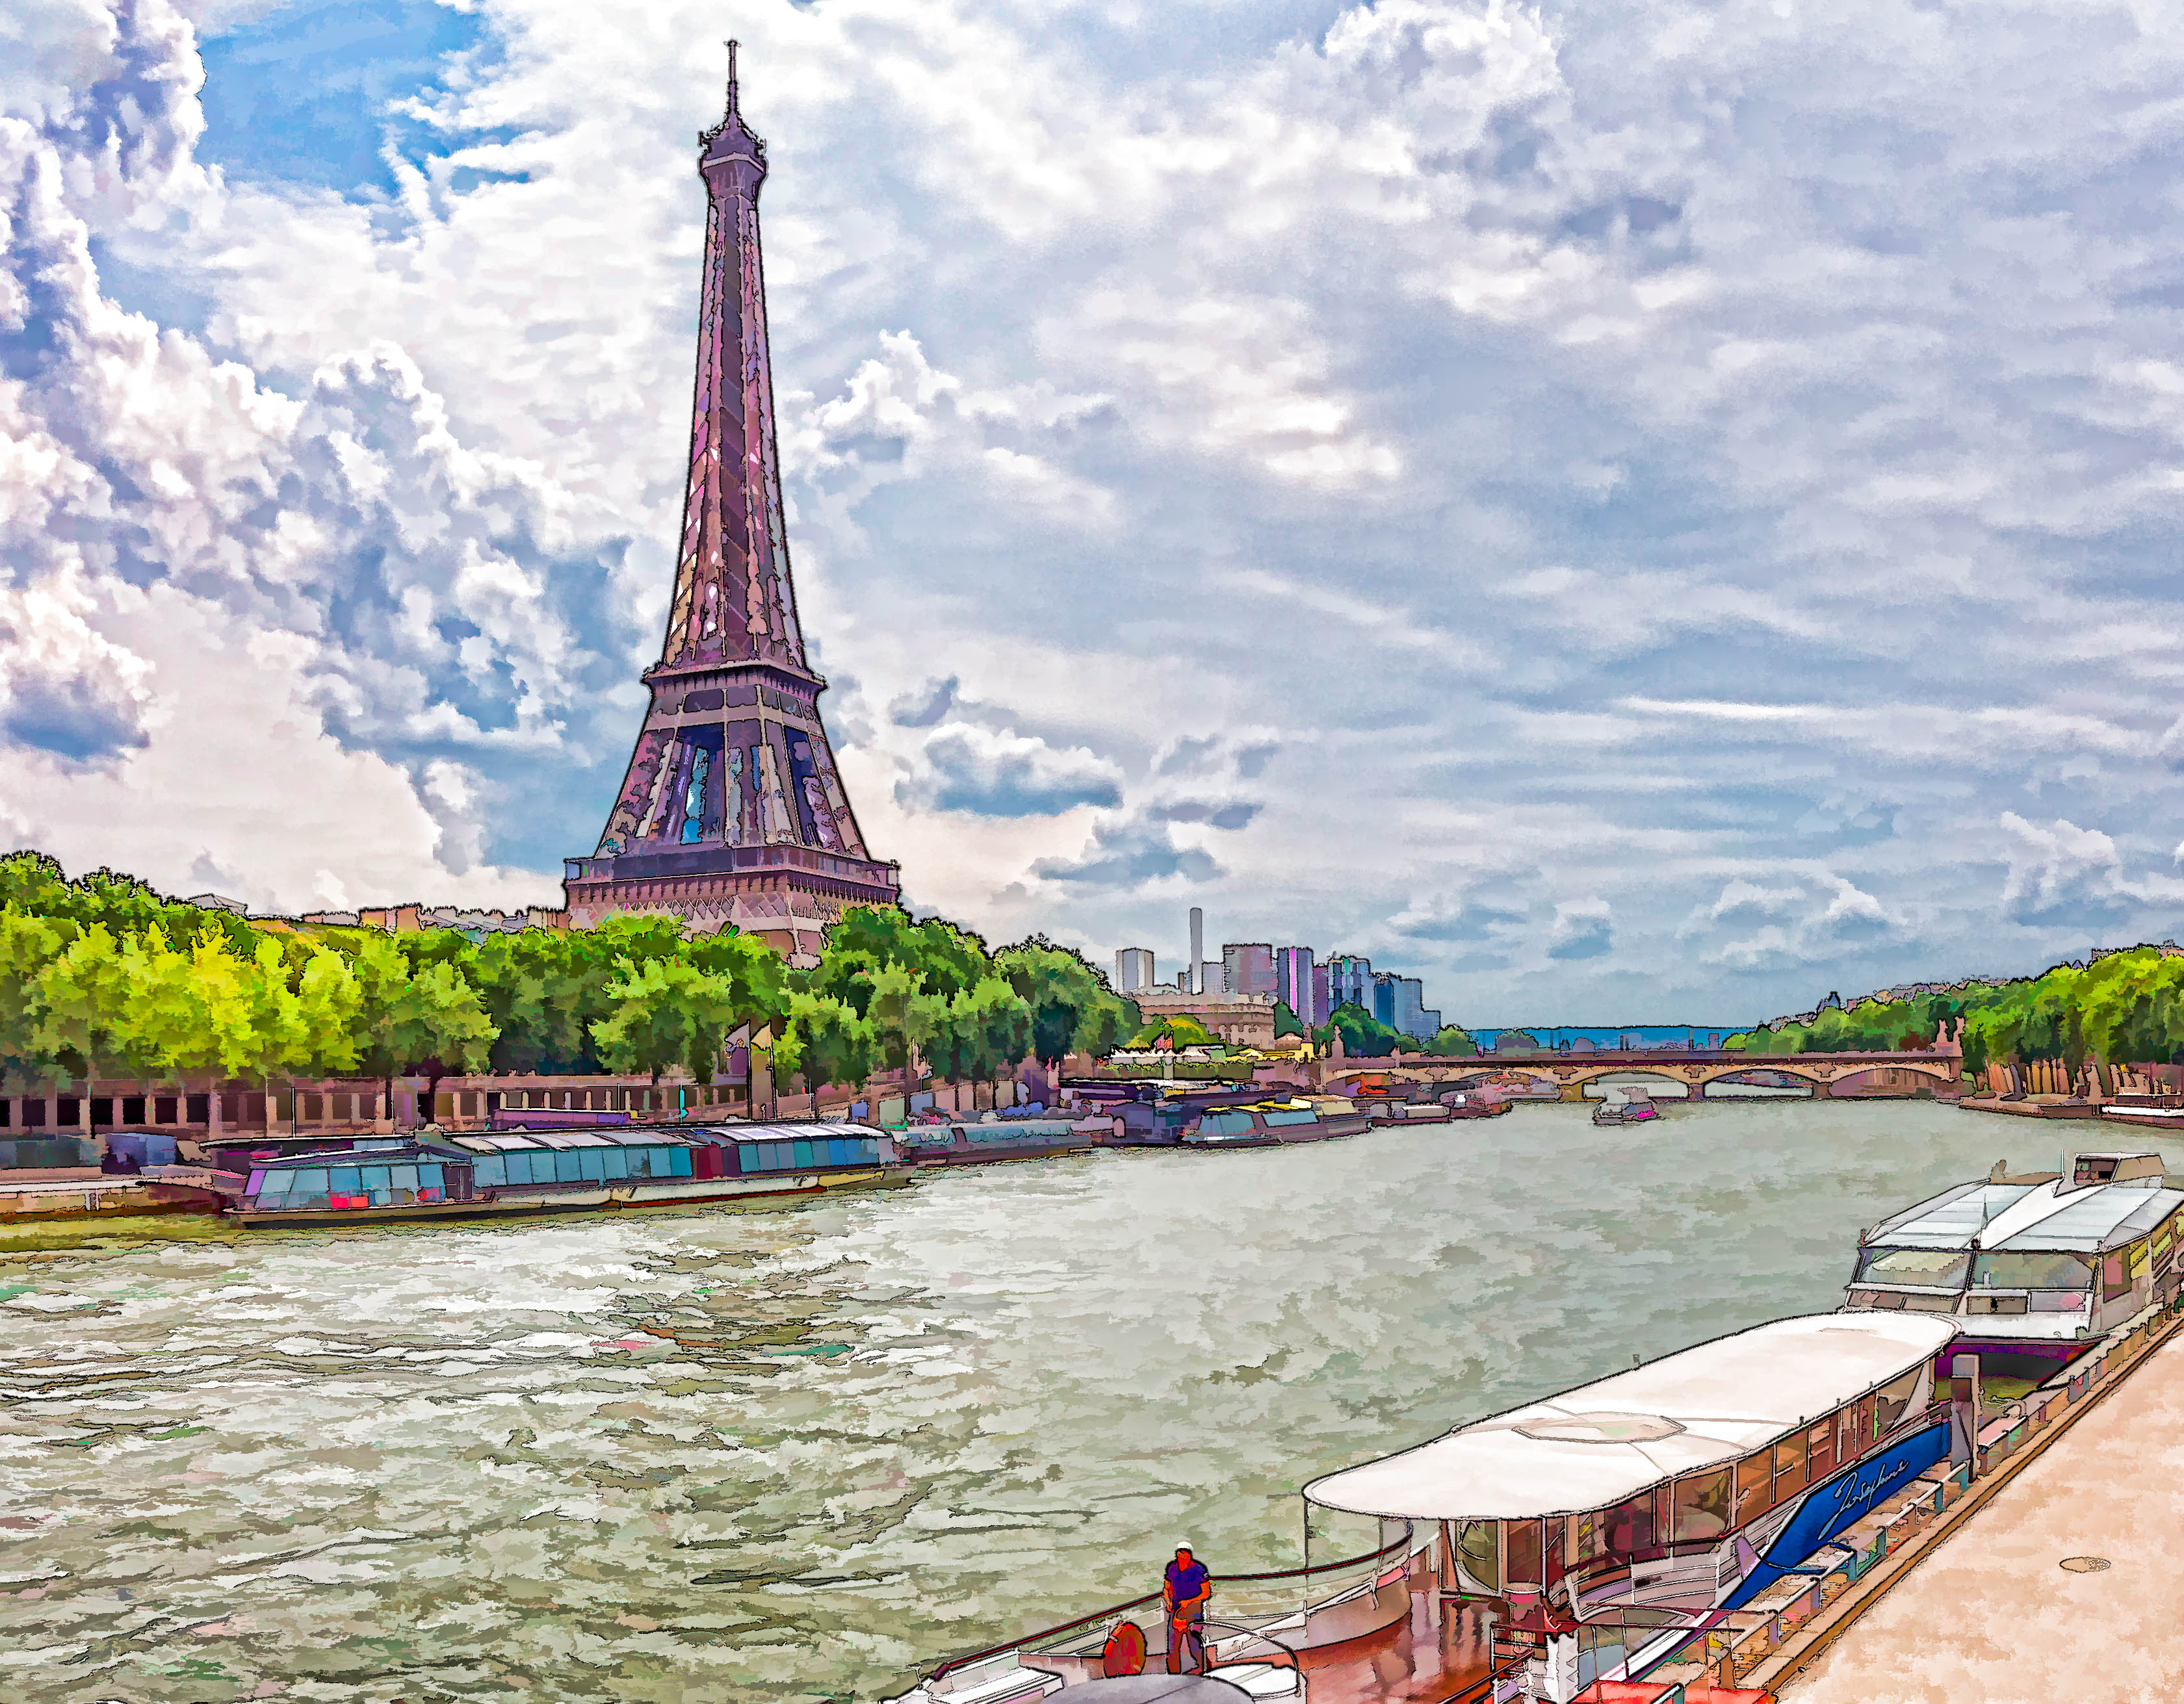
sea, water, boat, bridge, paris, river, france, amusement park, tower, landmark, tourism, waterway, places, clouds, 2013, seine, eiffel, topaz, lumix, panasonic, dmc, lx7, ledefrance, simplify, passerelle, debilly